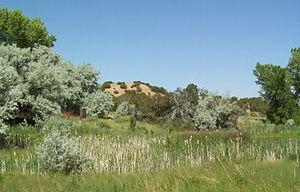
Elaeagnus angustifolia est une espèce d'arbuste de la famille des Elaeagnaceae, largement répandu en Asie centrale et de l'ouest, au sud de la Russie, au Kazakhstan, en Turquie et en Iran. Ses fleurs parfumées, ses fruits comestibles et son aspect argenté lui ont valu d'être cultivé ailleurs dans le monde, mais cet Elaeagnus est devenu envahissant dans certains pays.